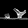
Label: Sandal